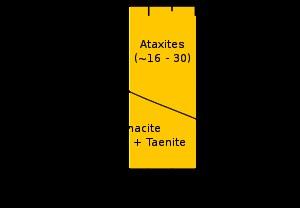
Les ataxites sont une classe structurale des météorites de fer.